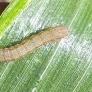
Crop: Onion
Condition: caterpillar-p